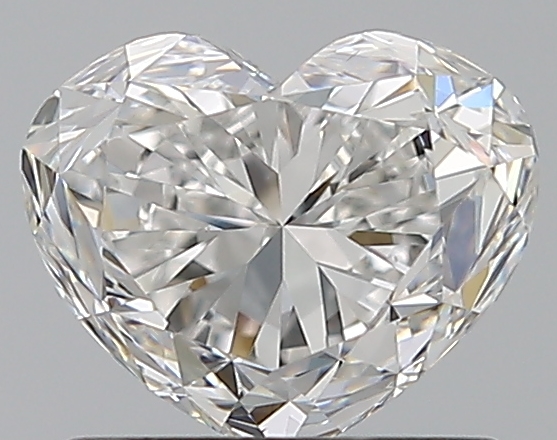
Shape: heart
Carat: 1.01
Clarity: VS1
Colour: F
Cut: GD
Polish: EX
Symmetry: VG
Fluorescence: N
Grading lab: GIA
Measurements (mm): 5.46 x 6.63 x 4.21